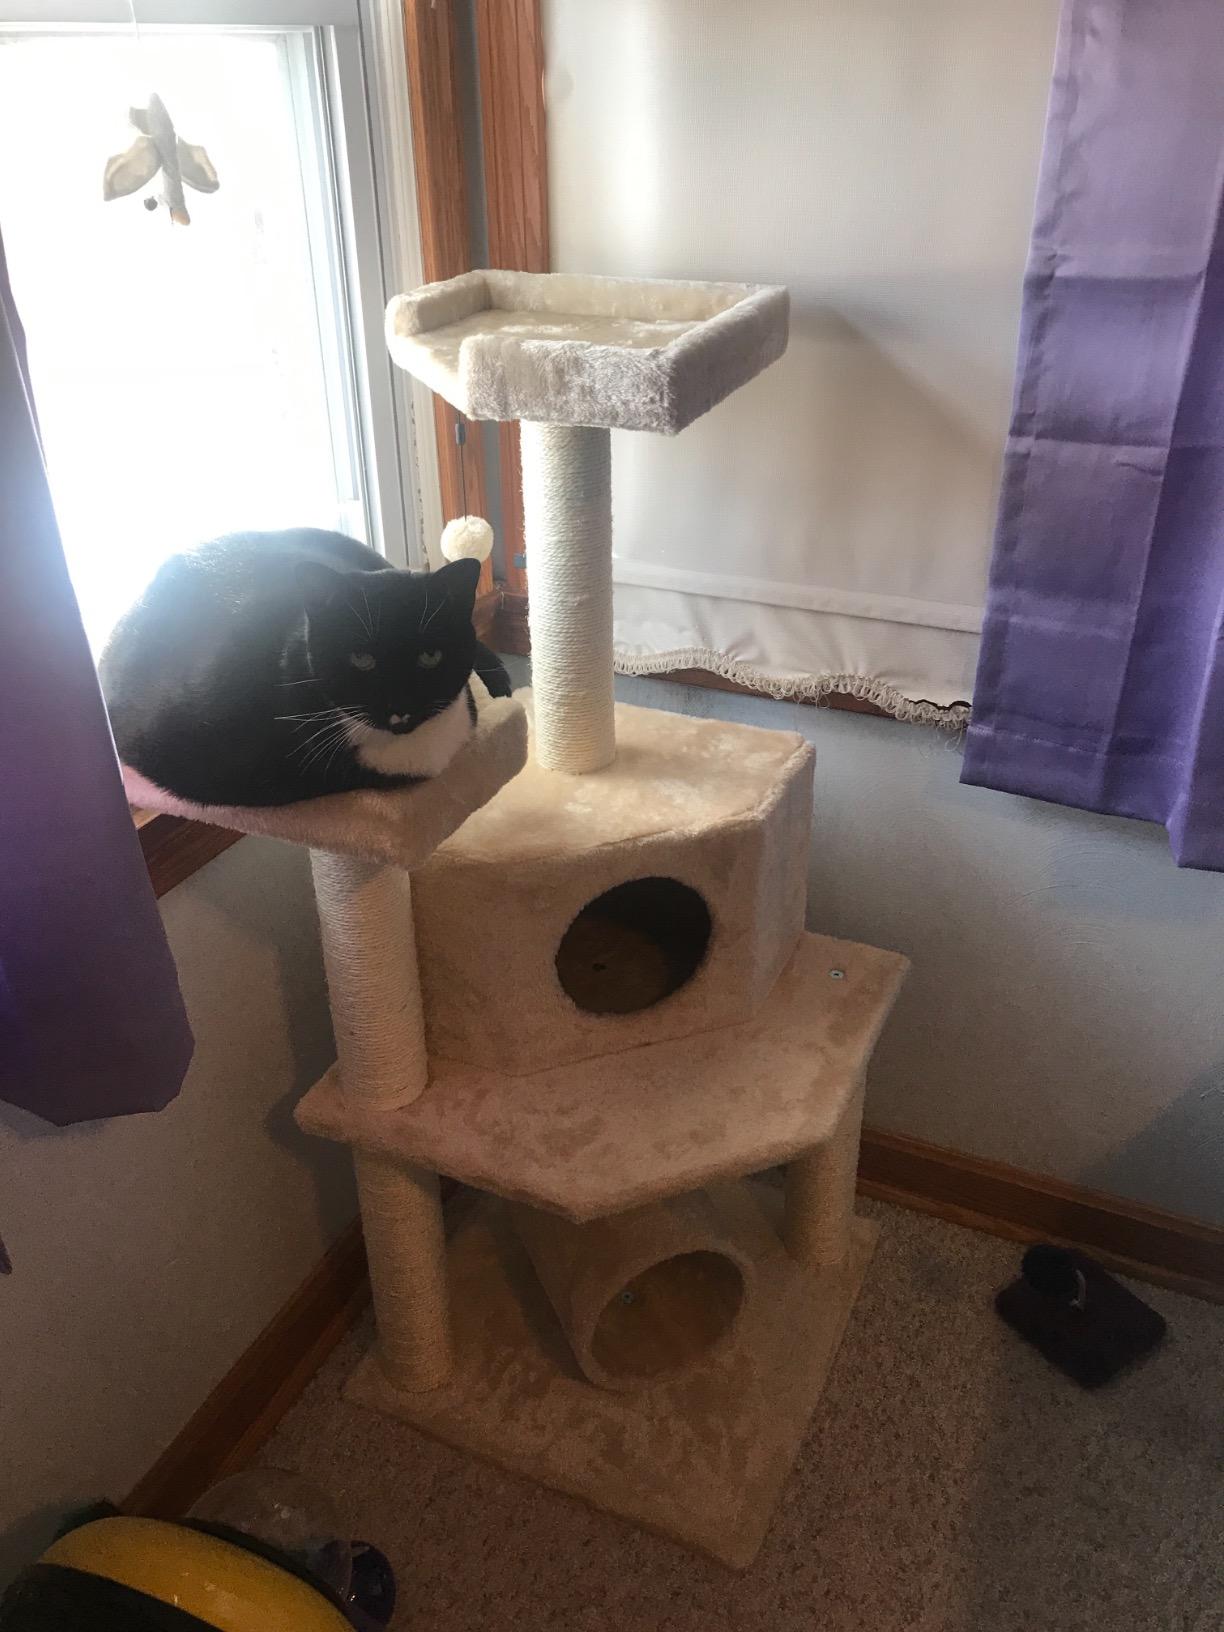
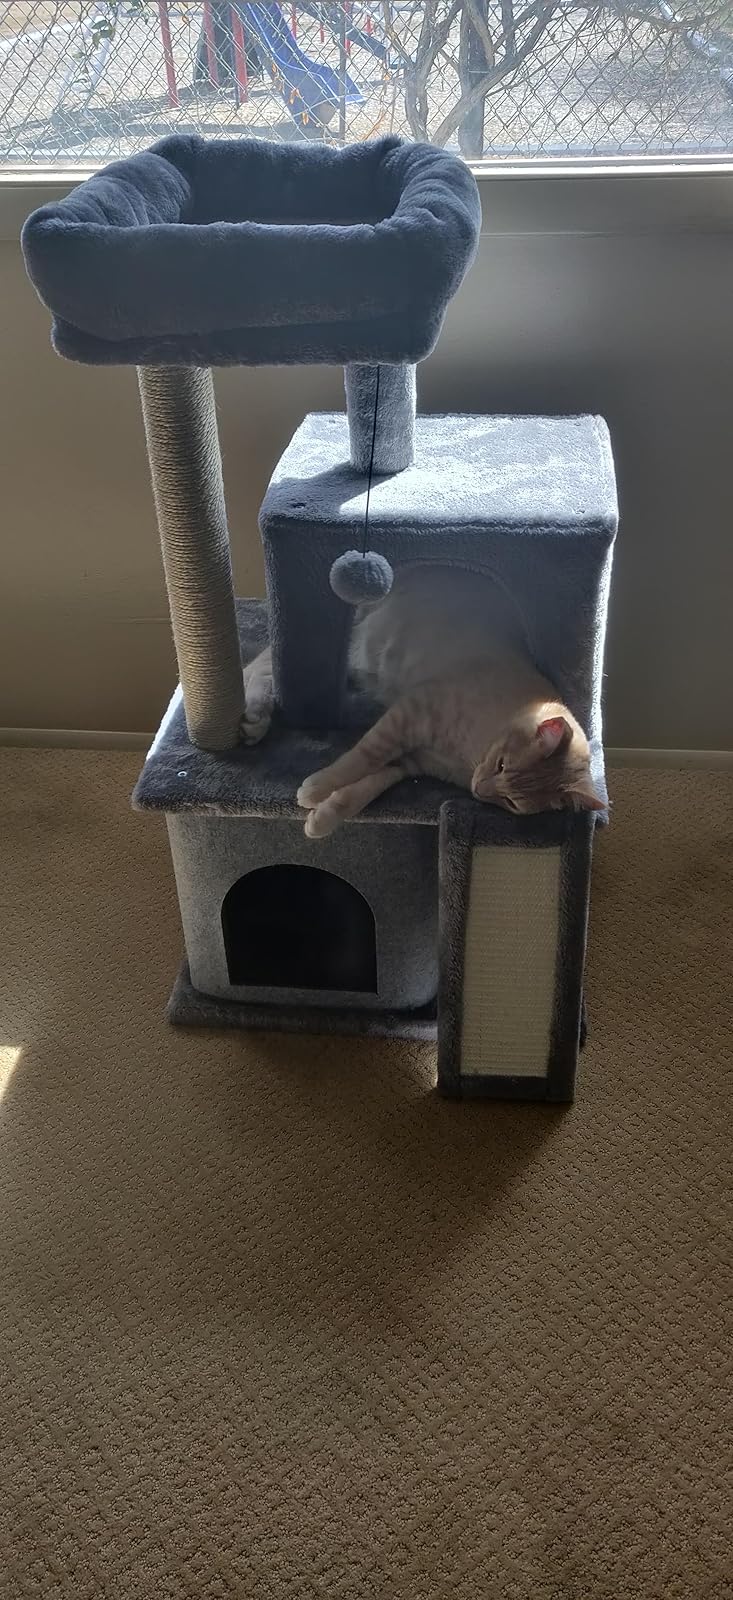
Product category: items_cat tree
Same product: no